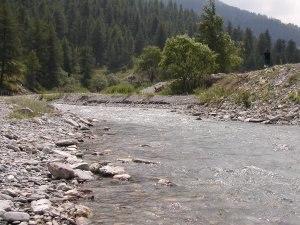
Le Cluson est un torrent, qui se jette dans le Pellice, lui-même affluent du Pô, et dont le cours s'étale sur environ 50 km.
Le val Cluson est une vallée alpine de la ville métropolitaine de Turin en Italie. Il est entouré à l'ouest et au nord par le val de Suse, au nord-est par le val Sangone, au sud par le val Pellice et à l'est il s'ouvre sur la plaine du Pô.